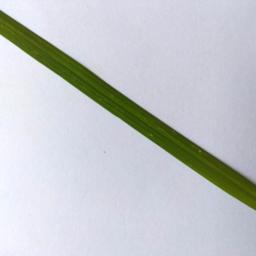
Label: Rice___Healthy